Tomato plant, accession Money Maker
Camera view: tilt-top (135 deg); turntable rotation: 330 degrees
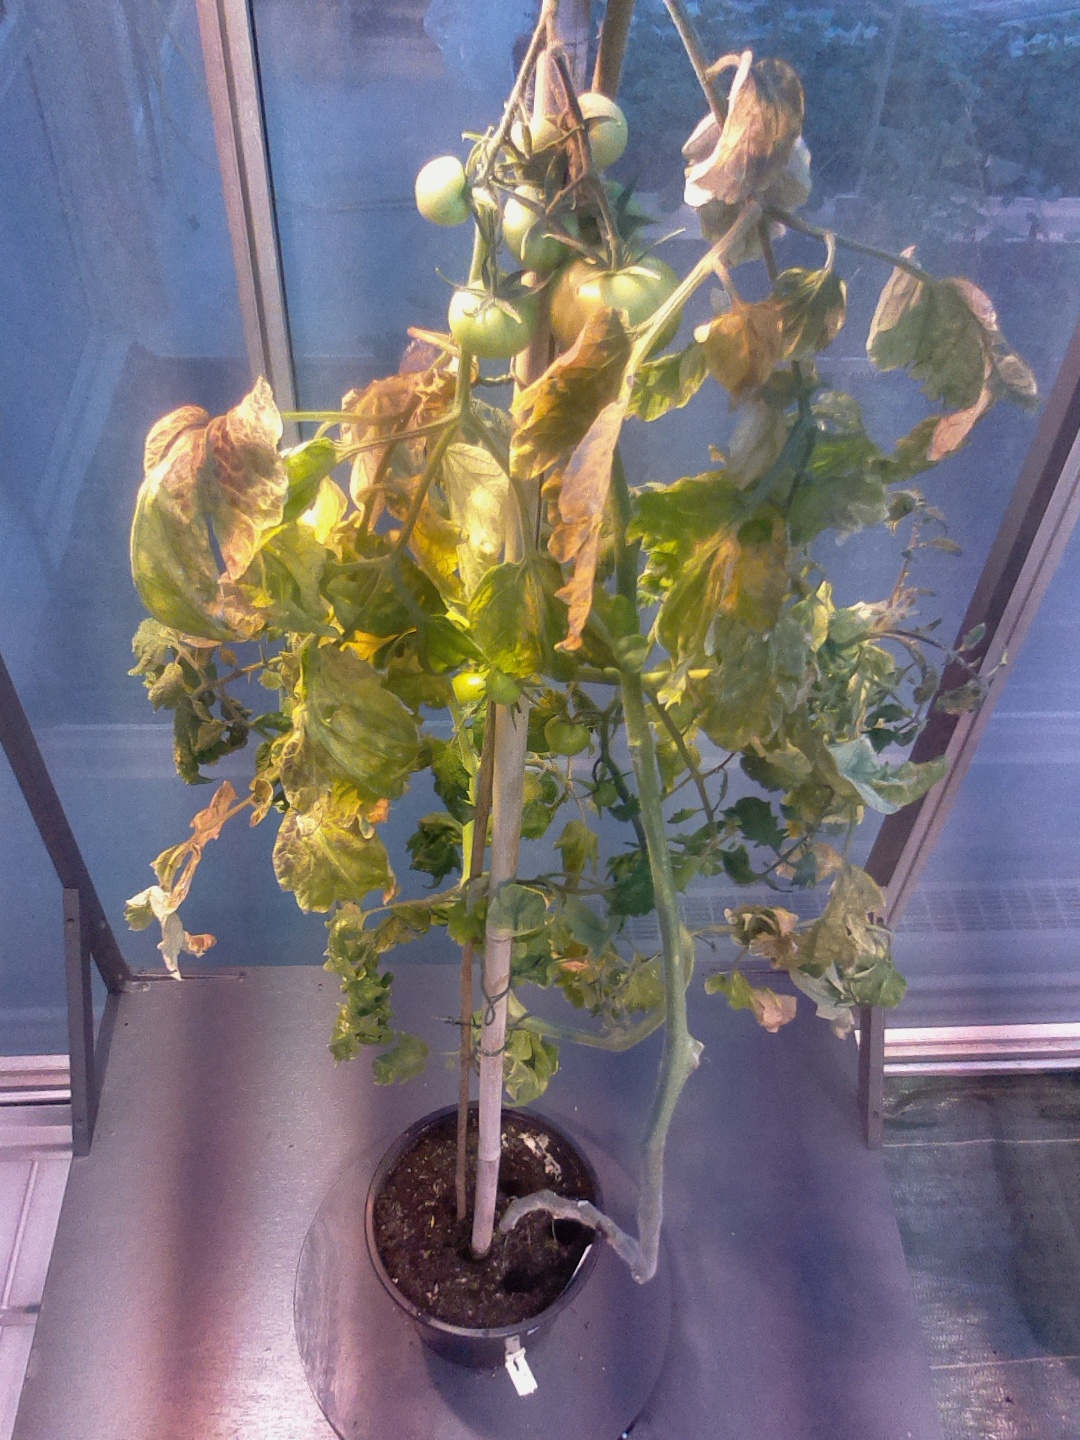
BBCH growth stage 79: 90% -100% of final fruit size